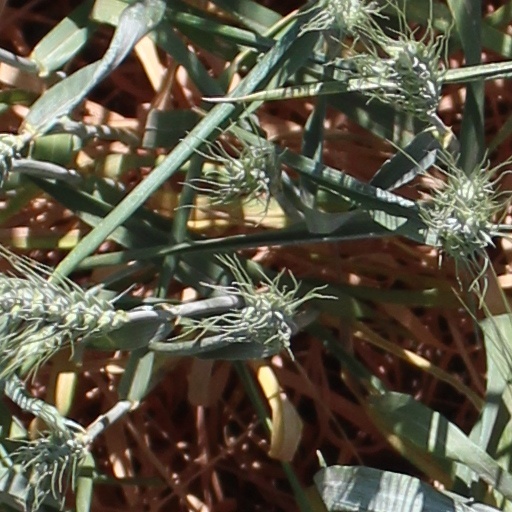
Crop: wheat